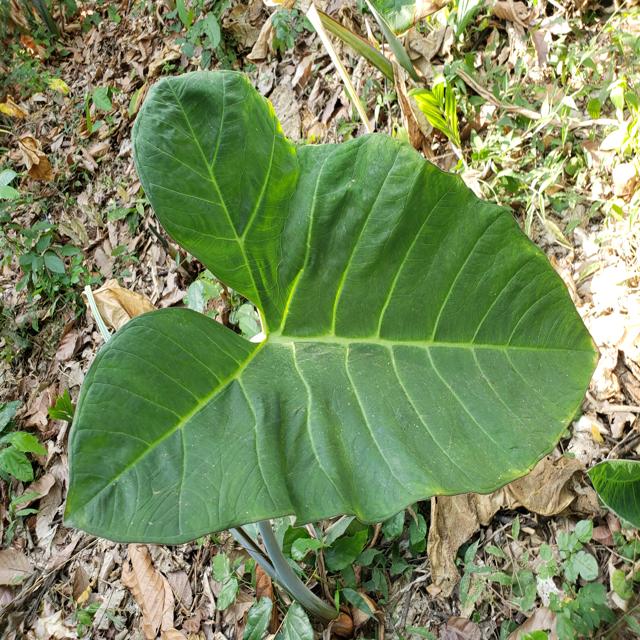
Label: Healthy